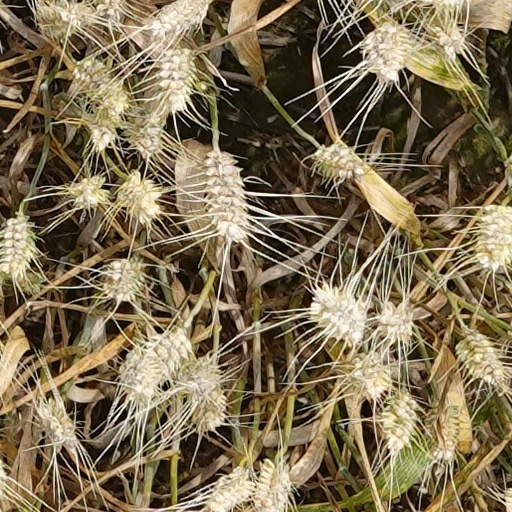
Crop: wheat